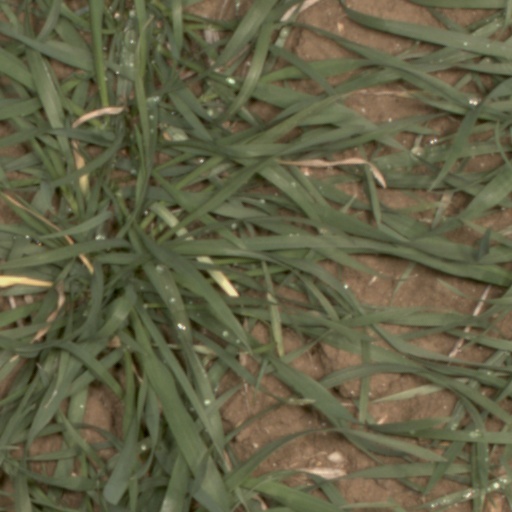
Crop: wheat